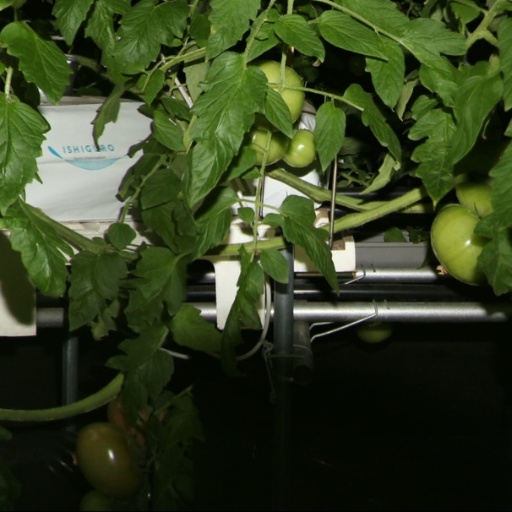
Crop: tomato